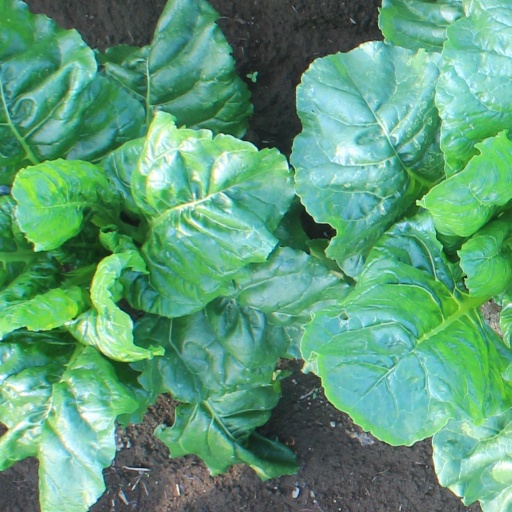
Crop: sugar beet